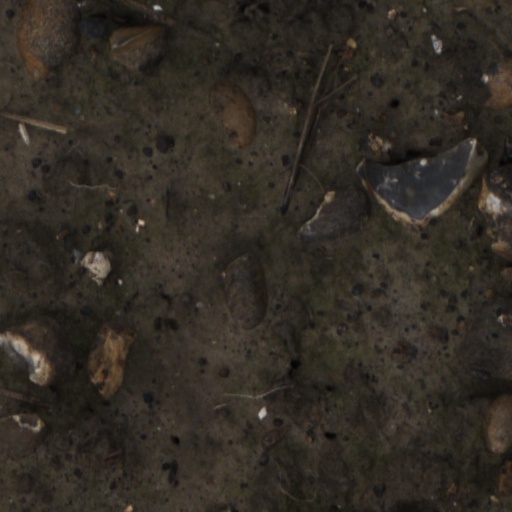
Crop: wheat